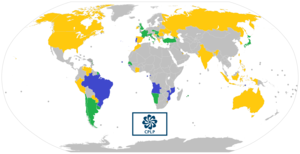
La Lusophonie est l'ensemble des identités culturelles, régions, pays et communautés liés à la locution du portugais comme l'Angola, le Brésil, le Cap-Vert, la Guinée-Bissau, Macao, le Mozambique, le Portugal, Sao Tomé-et-Principe, et le Timor oriental.
La Communauté des pays de langue portugaise est une organisation regroupant les pays lusophones.